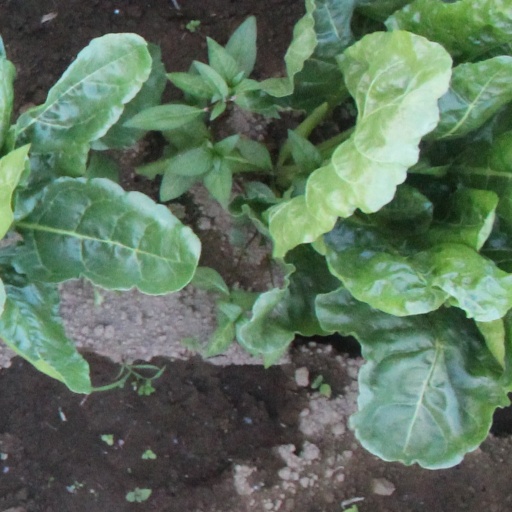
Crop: sugar beet